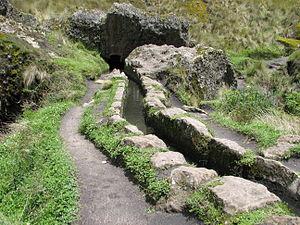
Cumbe Mayo ou Cumbemayo est un site archéologique situé à 20 km au sud-ouest de la ville de Cajamarca, à 3 500 m d'altitude. Il comprend des aqueducs, une grotte, des pétroglyphes ; le tout dans une zone de formations rocheuses volcaniques.